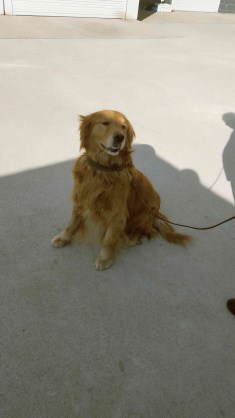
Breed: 5355-n000126-golden_retriever